Siege of Haddington

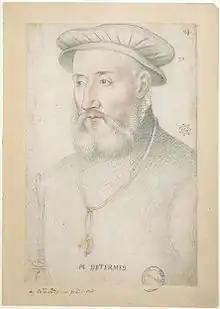
Maréchal Paul de Thermes, after François Clouet, 1554.

The first Scottish effort to raise an army to expel the English from Haddington had limited success. On 20 July 1548, a justiciary court held St Mary's Abbey ordered Archibald Hamilton of Raploch and the bailies of Lesmahagow to punish tenants in that barony for not joining the force besieging the town.